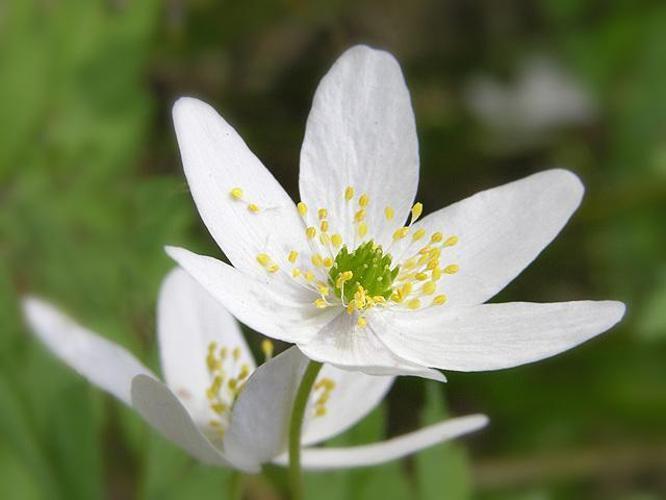
Label: windflower